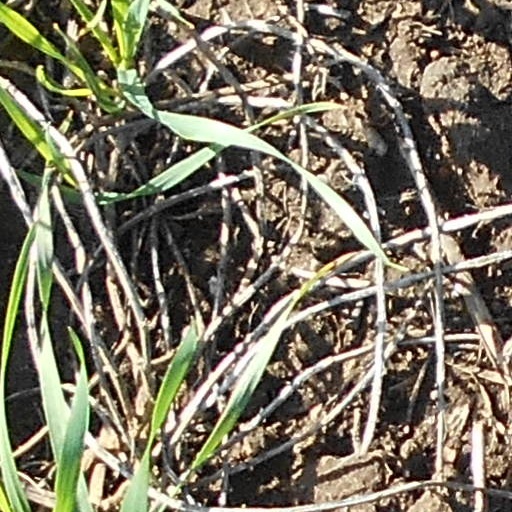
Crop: wheat